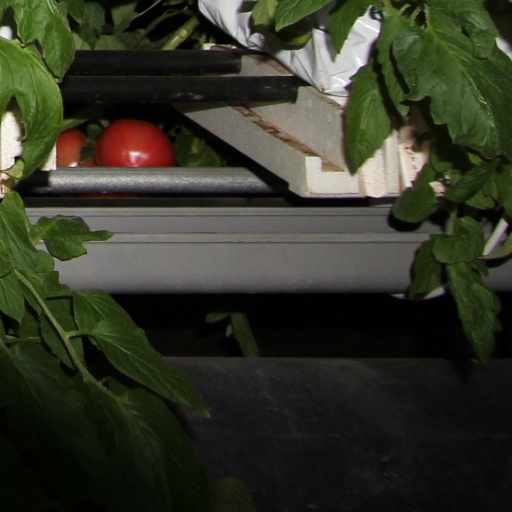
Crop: tomato